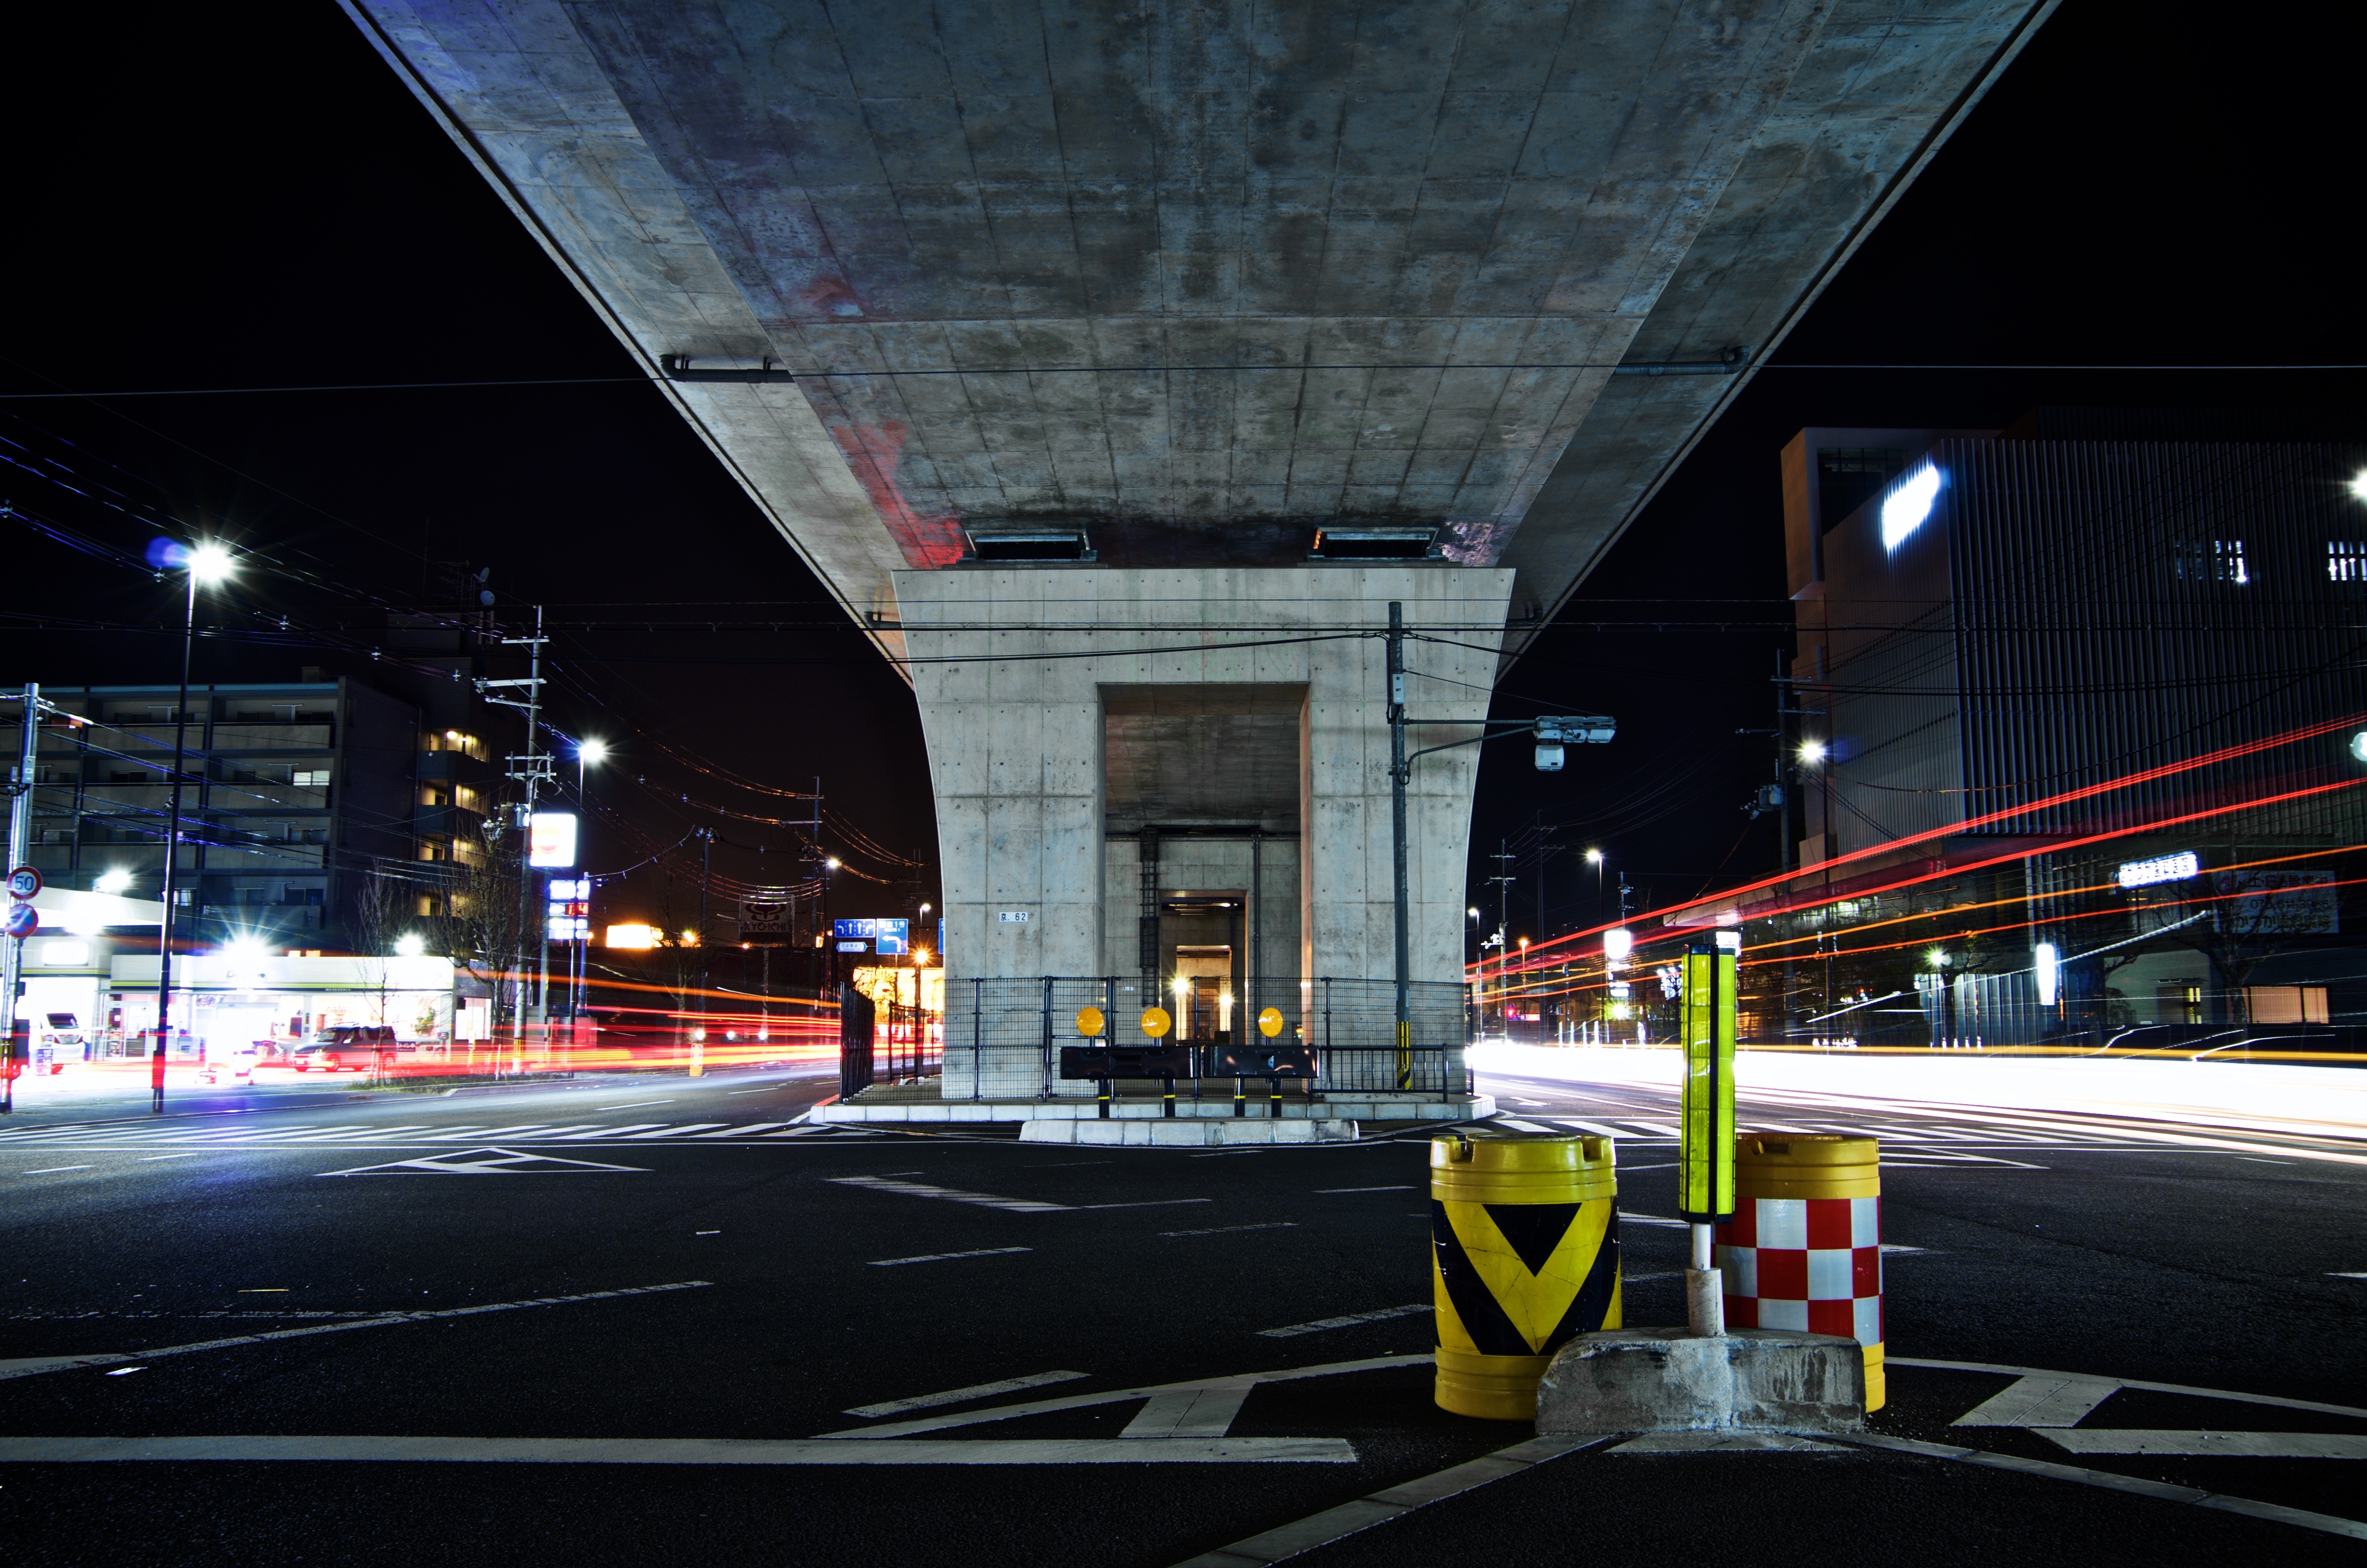
light, structure, road, traffic, night, highway, parking, urban, overpass, transportation, transport, vehicle, lane, lighting, parking lot, public transport, infrastructure, race track, roads, light trails, sport venue